Shreya Ghoshal

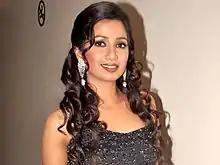
Ghoshal on the sets of X Factor India, 2011

In 2011, Ghoshal recorded hit duet song "Saibo" in film "Shor in the City" with Tochi Raina, a composition by Sachin–Jigar. Satyajit from "Glamsham" reported, "Sweetly toned and mesmerized with mellifluous flows of Shreya Ghoshal singing, the first outing "Saibo" is a smoothening surprise that extols the feel of romanticism to perfection". Later that year, Ghoshal sang the duet "Teri Meri" in film Bodyguard with Rahat Fateh Ali Khan. A Himesh Reshammiya composition, the song received positive to mixed reviews. NDTV labelled the song as "moderately paced and average". Ghoshal later collaborated with Bappi Lahiri in the duet "Ooh La La" from film The Dirty Picture. Abid from "Glamsham" stated that Ghoshal manage to keep up the fun tempo with an improvised and highly entertaining and excellent renditions. Ghoshal received further two nominations that year at Filmfare Awards for songs "Saibo" and "Teri Meri.